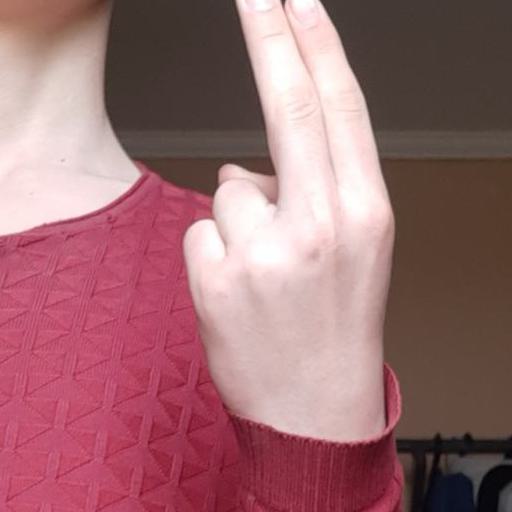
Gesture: two_up_inverted